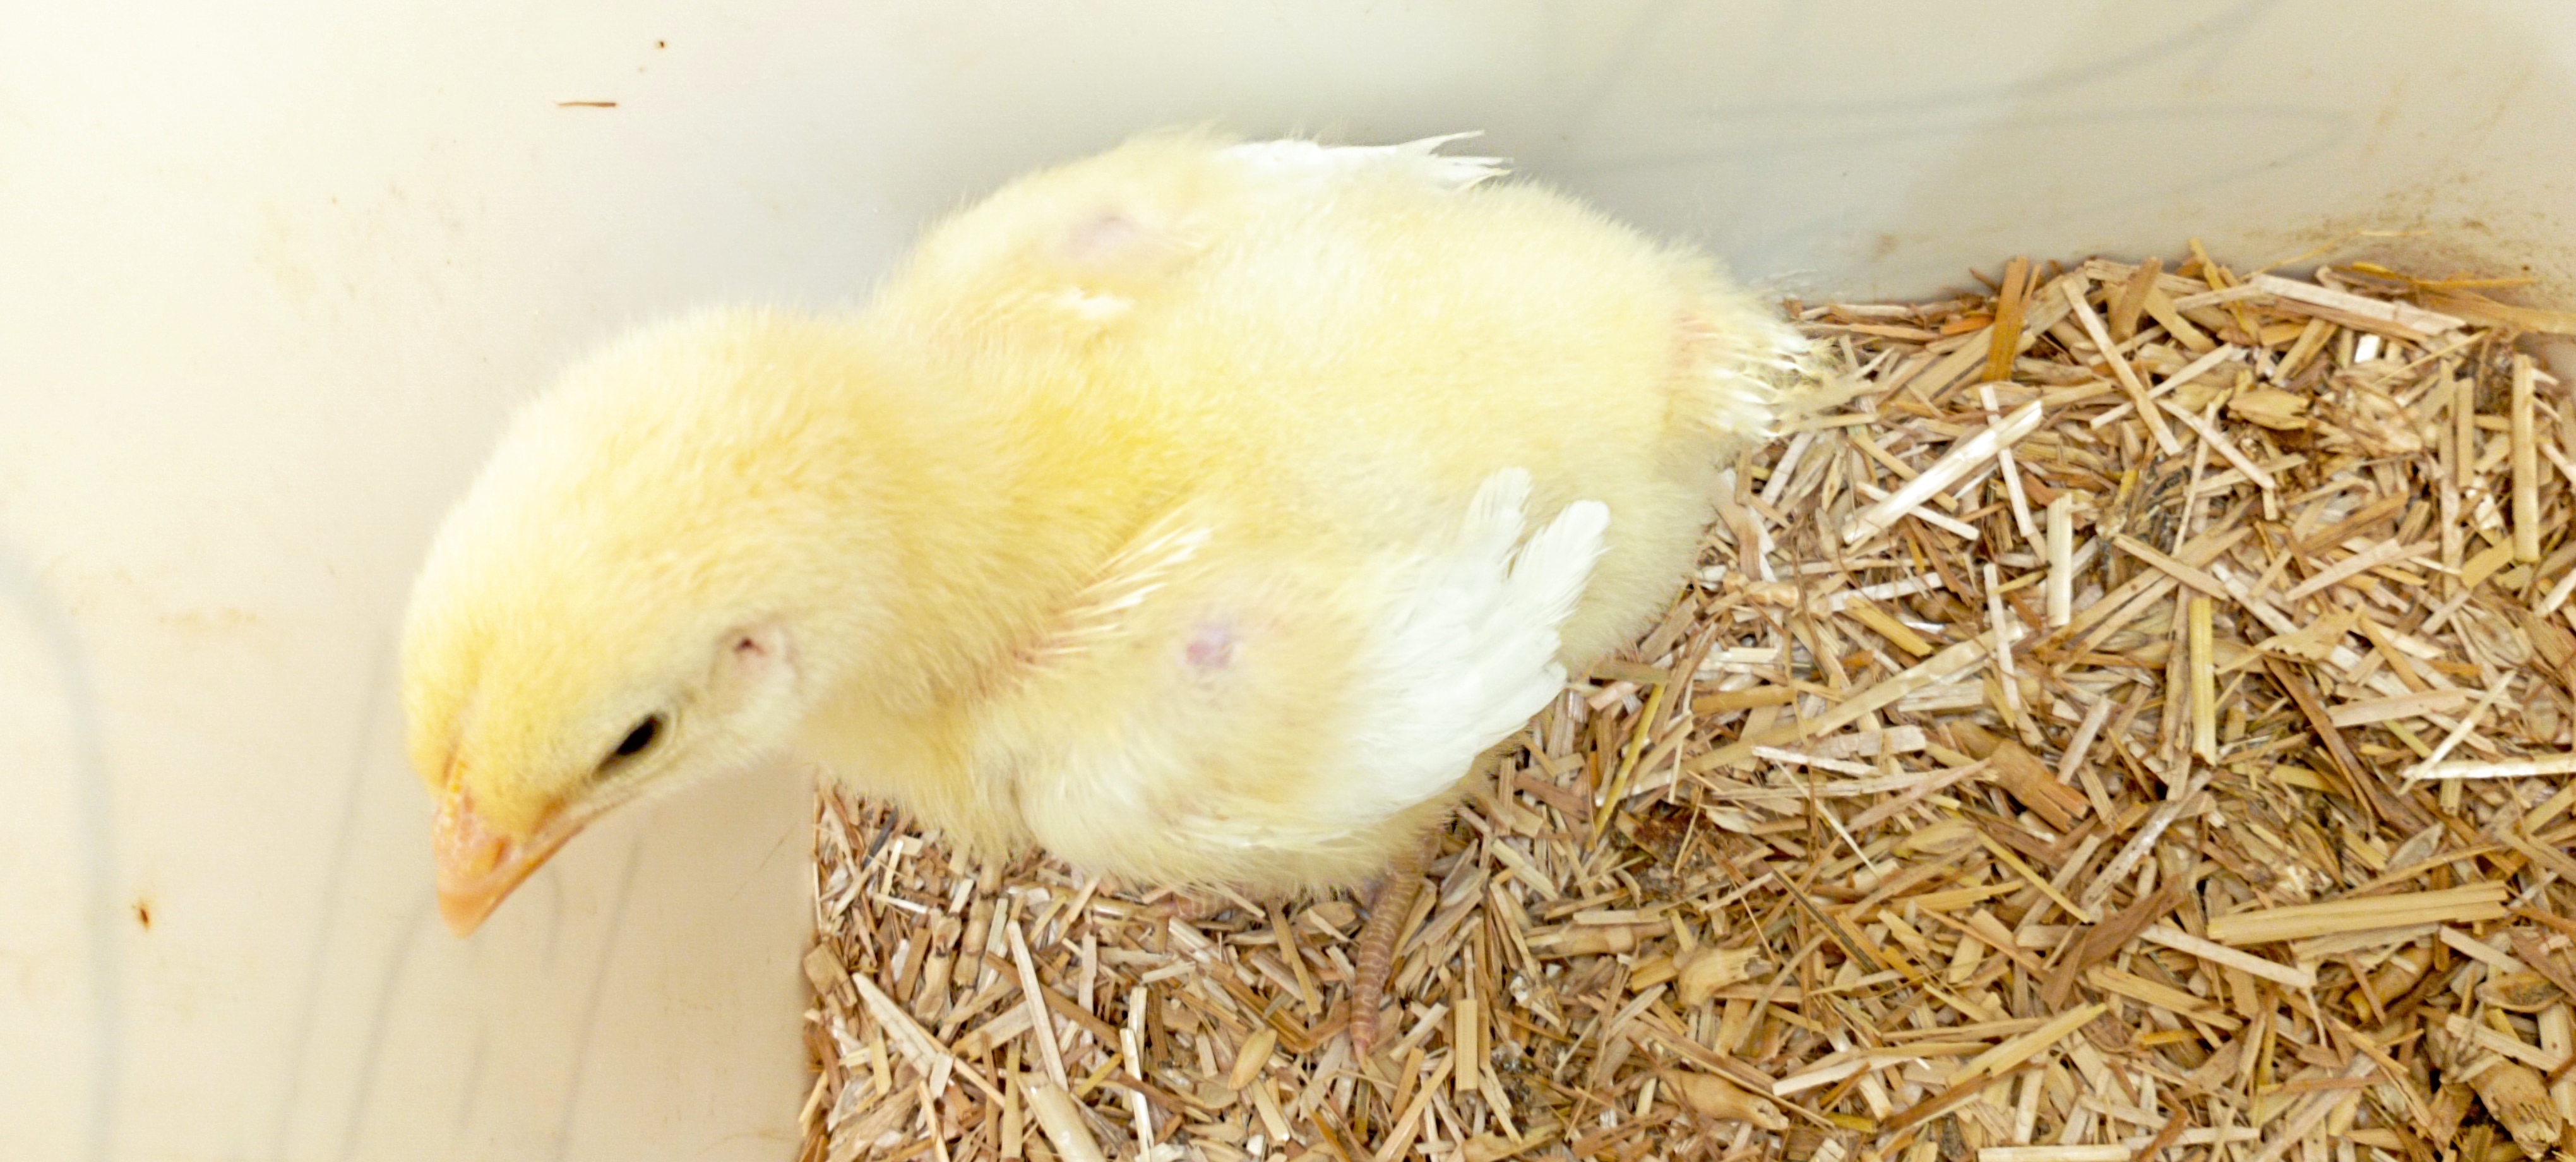
Weight: 190 g